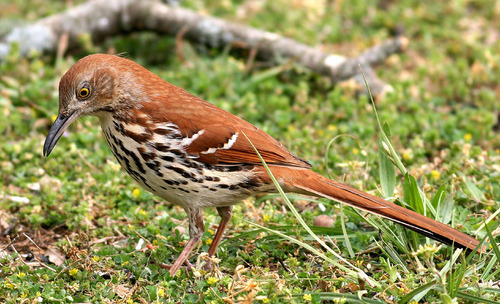
a redish brown bird with light brown and black speckled underbelly.
the bird has a red crown, yellow eyering and curved black bill.
a smaller bird with a long black bill and red crown through retrices with a white and black throat belly and abdomen.
rust colored crown, back, wings, and tail. white breast and belly, with dark brown spots throughout the breast.
this bird has a rust brown colored back and wing with black and white wingbars, as well as a black and white spotted breast and golden colored eyes.
this bird has a rusty, redish tan crown, nape, back, and rump with a white and black speckled breast.
this bird has a yellow eye ring, red coverts, and red and white secondaries.
the bird has a long dark bill, and a brown speckled body and wings.
this particular bird has a belly that is tan with black spots
this bird has a brown crown, brown primaries, and a brown belly.
Species: Brown Thrasher